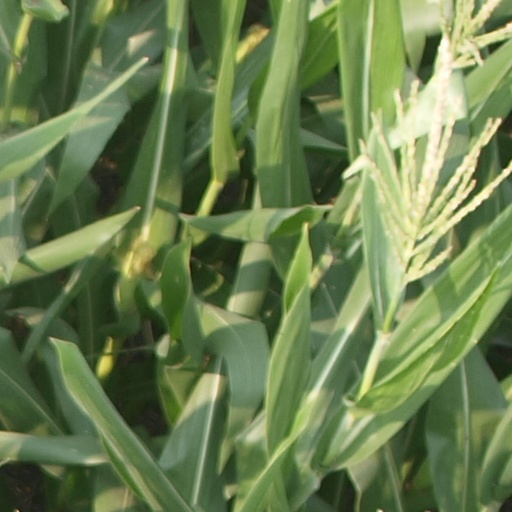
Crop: maize; corn